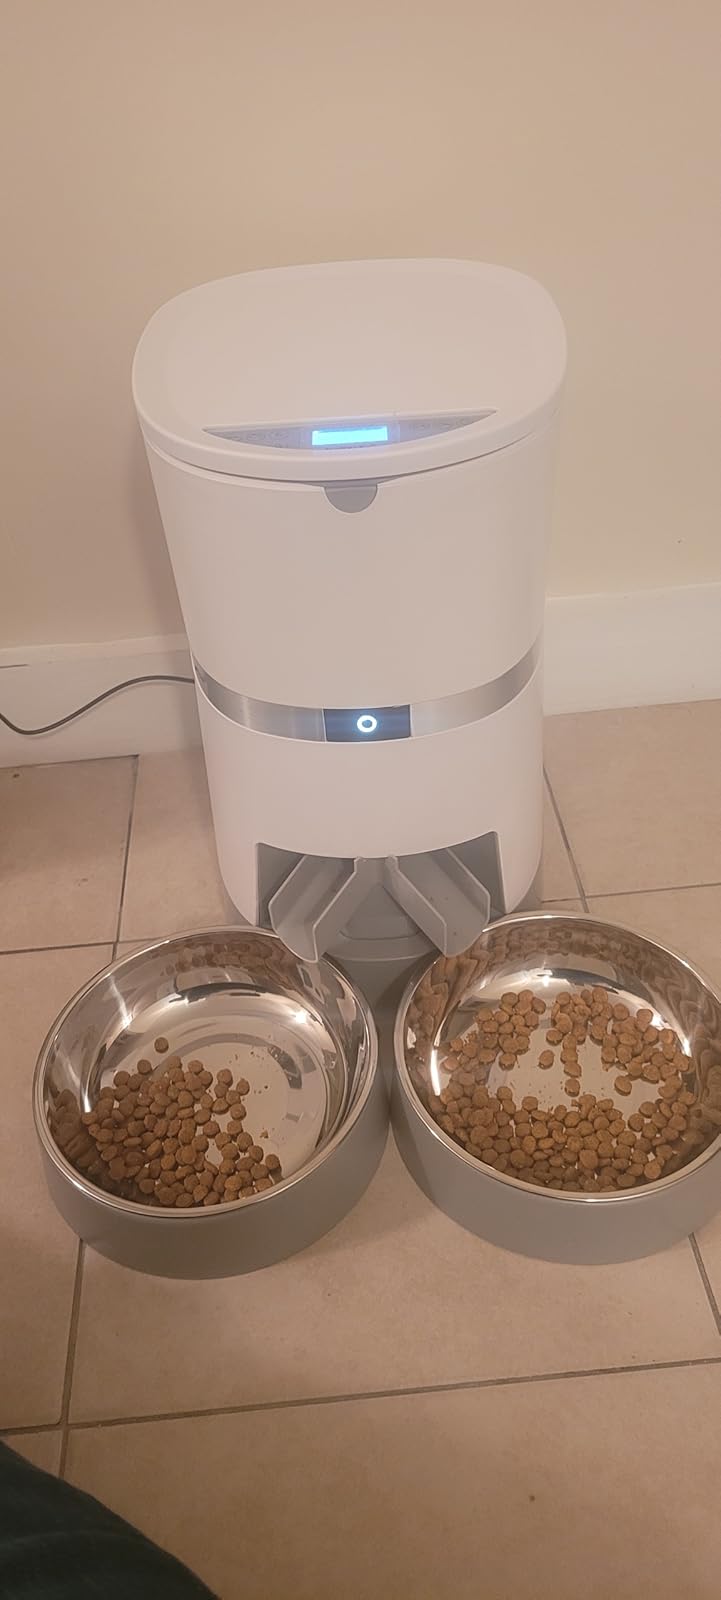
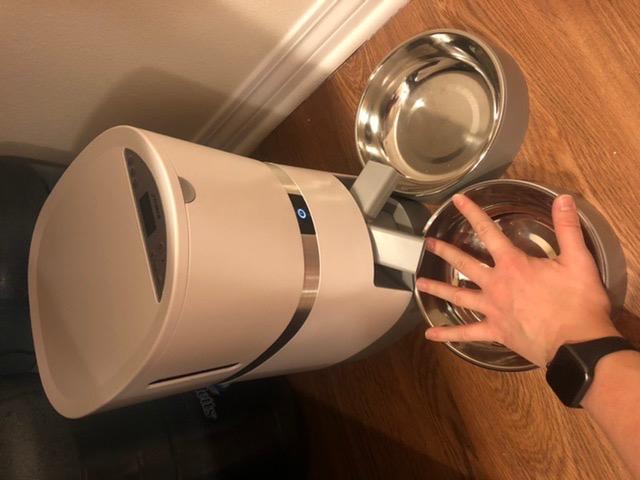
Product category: items_feeder
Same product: yes